Rio Grande do Sul

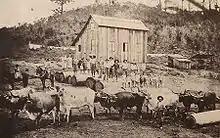
Italian immigrants in Rio Grande do Sul, late 19th century.

The ensuing Farroupilha Revolution (known locally as "Guerra dos Farrapos") lasted ten years. The rebels stormed Porto Alegre, but were driven out from there in June 1836. From then on, the Empire was able to control most of the coastal region, achieving decisive strategic advantage from this. However, in 1839, the rebels were still able to invade Santa Catarina, where they proclaimed a Juliana Republic, in a federal relationship with Rio Grande do Sul (during the Santa Catarina campaign, Giuseppe Garibaldi joined the rebels for a while before he returned to Europe and eventually became a hero in his native Italy). The Empire soon retook initiative, though, and from them on the rebels fought in the defensive.